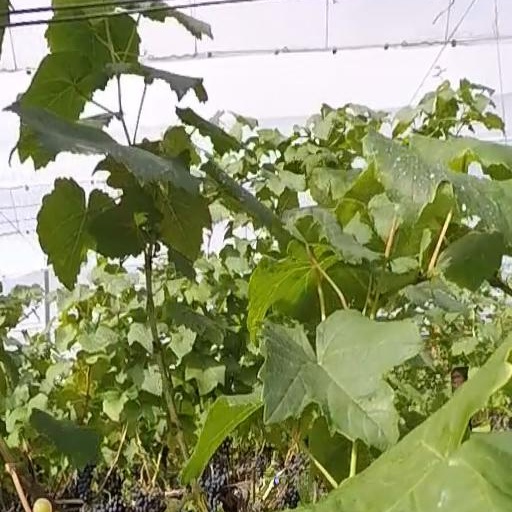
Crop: grape